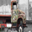
Label: truck